Education in Spokane, Washington

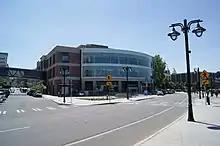
Spokane Public Library - Central branch

The Spokane Public Library and Spokane County Library District system provide the Spokane area with access to information and study space. Secondary education is provided by Spokane Public Schools with its six high schools, six middle schools, and thirty-four elementary schools. Public charter, private, and parochial schools offer more choices of study. Higher education in Spokane is served by the Community Colleges of Spokane system (Spokane Community College and Spokane Falls Community College) and two private universities, Gonzaga University and Whitworth University as well as various trade and technical schools. The University District in Downtown Spokane is also host to branch locations of regional universities such as Washington State University Spokane and its medical school, the Elson S. Floyd College of Medicine.